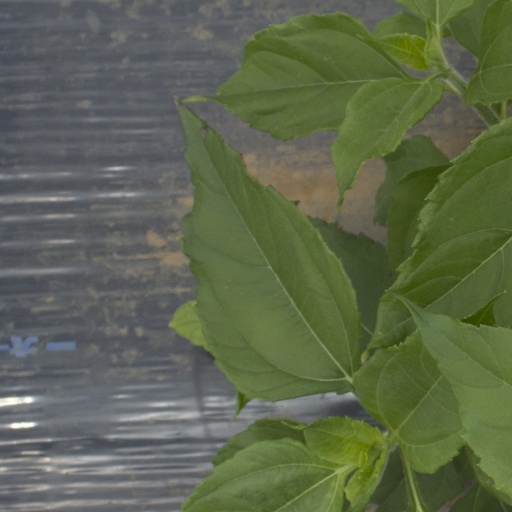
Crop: Jerusalem artichoke